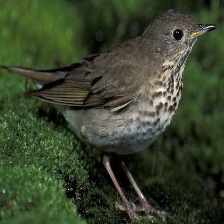
Species: ASHY THRUSHBIRD
Scientific name: GEOKICHLA CINEREA